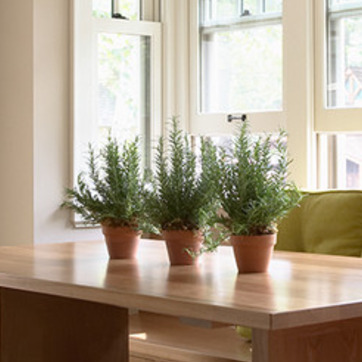
Material: foliage